Amsterdam Metro

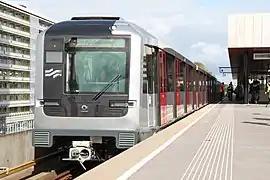
An M5 metro at Kraaiennest station

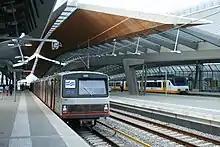
New Bijlmer Arena station (2007)

On 14 October 1977, the first metro train ran on the "Oostlijn" (East Line) from Weesperplein to Amsterdam-Zuidoost, with two branches respectively going to Gaasperplas (now Route 53) and Holendrecht (now Route 54). Spaklerweg station was completed as a shell, but opened later. On 11 October 1980, both routes were extended to Amsterdam Centraal Station, which is now their northern terminus. The Gein Branch was extended in the southern direction on 27 August 1982, when the section between Holendrecht and Gein was completed. Spaklerweg station was then opened. In some plans for the Gein Branch, an extension to Weesp and Almere was being considered. According to the most recent regional planning study, that now seems unlikely.